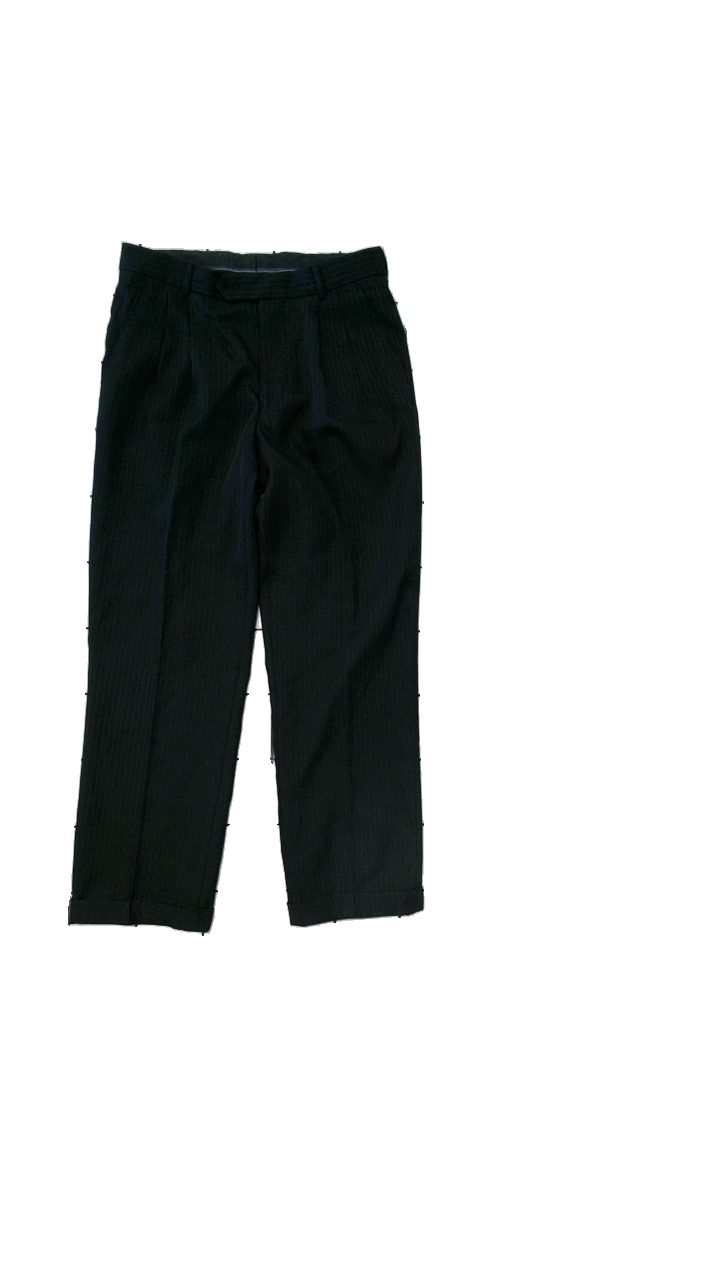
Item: Trousers (Men)
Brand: Braks
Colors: Black
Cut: Regular
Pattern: Striped
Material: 100% polyester
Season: All
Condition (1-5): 4
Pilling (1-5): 4
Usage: Reuse
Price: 100-150